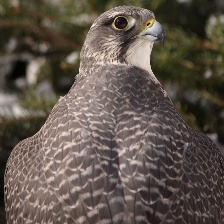
Species: GYRFALCON
Scientific name: FALCO RUSTICOLUS